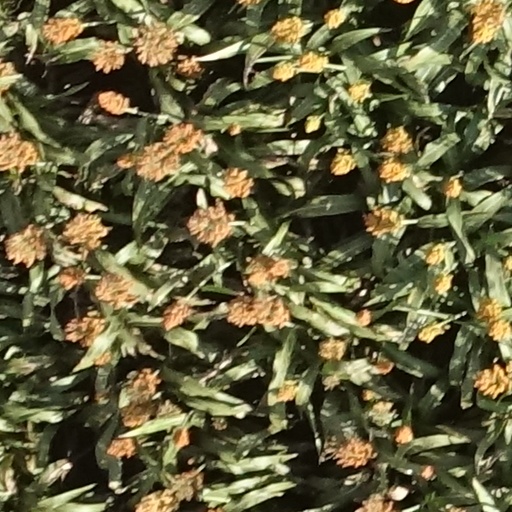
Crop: sorghum